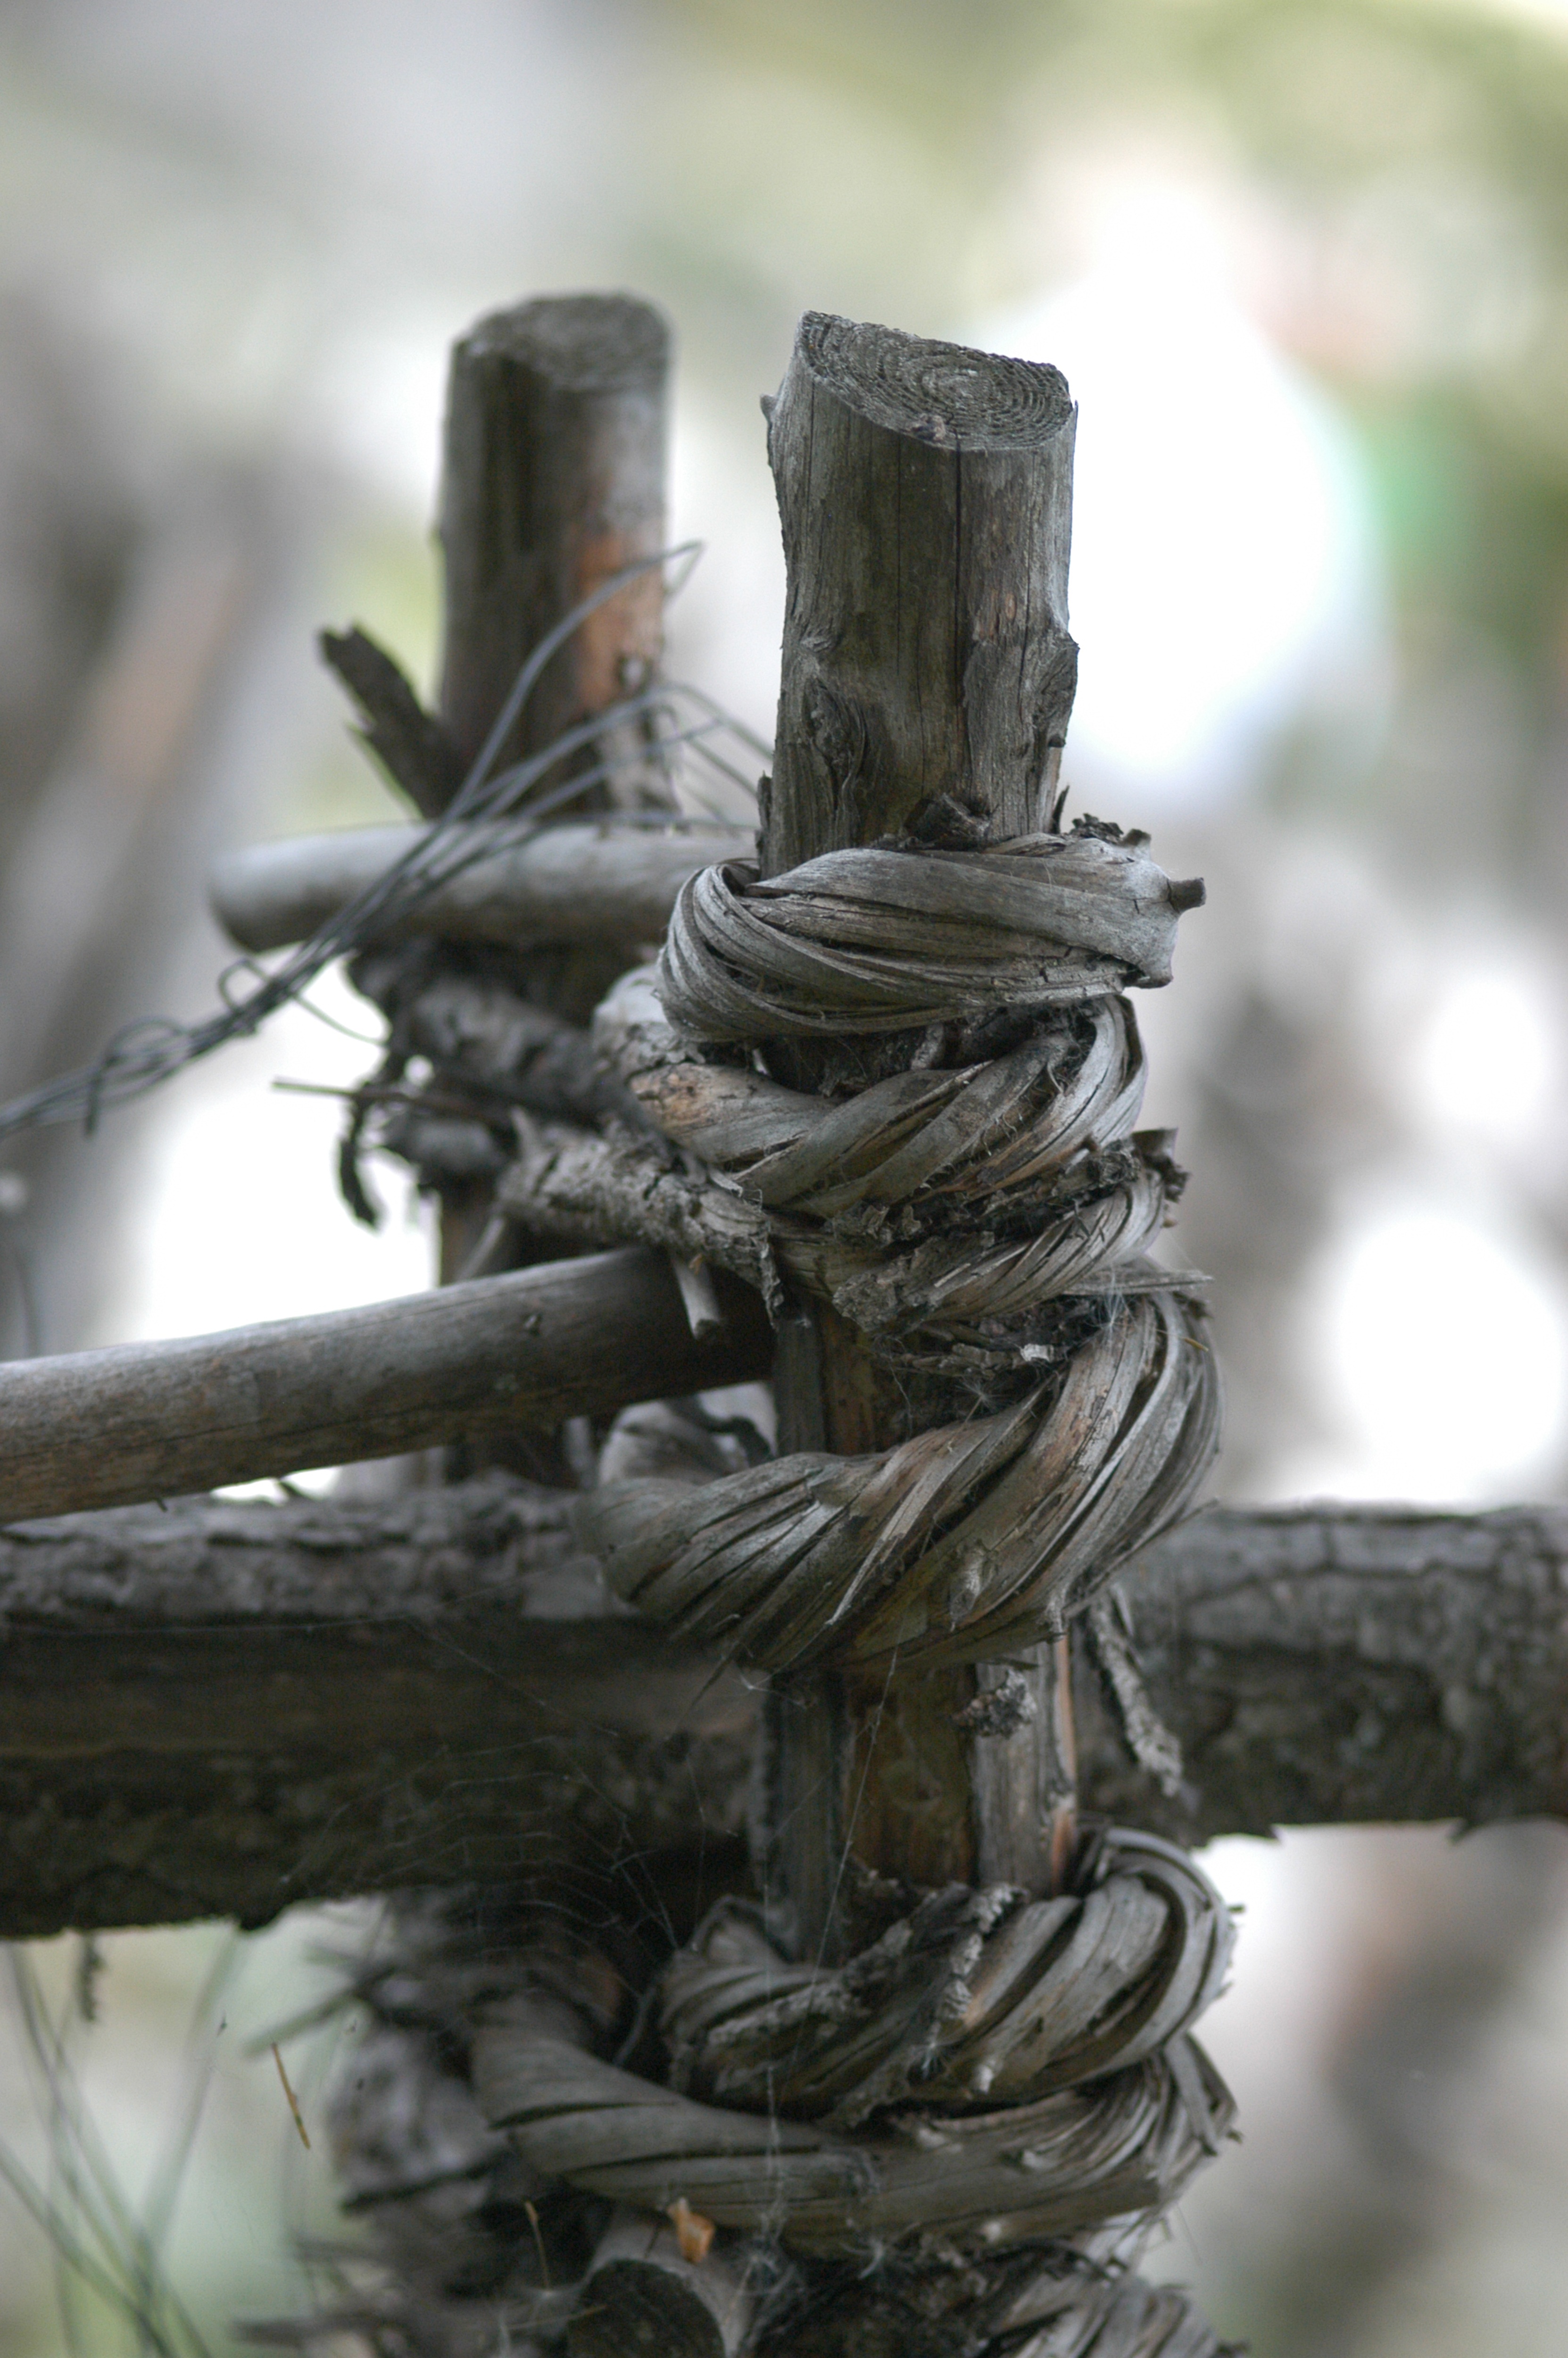
tree, nature, forest, fence, wood, monument, statue, log, material, cracked, close up, austria, sculpture, art, iron, carving, gnarled, mood, connected, margit wallner